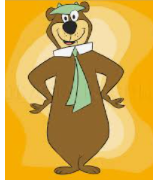
Portrait style: Cartoon Portrait